Ettore Bugatti

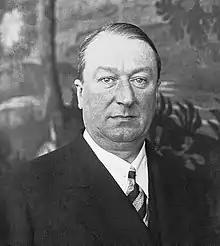
Bugatti in 1932

Ettore Arco Isidoro Bugatti (15 September 1881 – 21 August 1947) was a Franco-Italian automobile designer and manufacturer. He received French citizenship in 1946 and is remembered as the founder and proprietor of the automobile manufacturing company Automobiles E. Bugatti, which he founded in 1909 in the then German town of Molsheim in the Alsace region of what is now France. Bugatti died in Paris, and is buried in Dorlisheim, France.